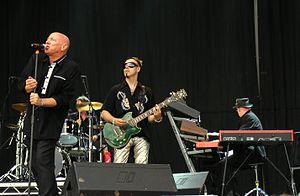
Magazine est un groupe de post-punk britannique, originaire de Manchester, en Angleterre. Il est formé en 1977 autour d'Howard Devoto, et de John McGeoch. Plusieurs membres de Magazine ont fait partie du groupe Visage de 1980 à 1984 : John McGeoch, Dave Formula et Barry Adamson.